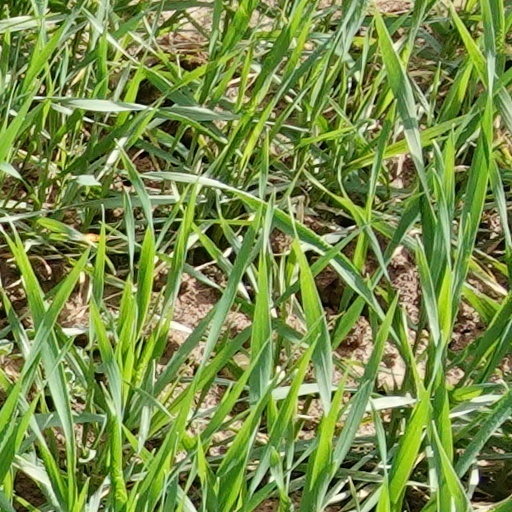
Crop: wheat